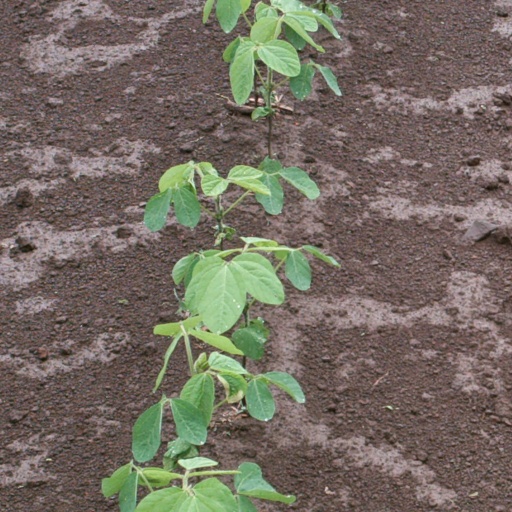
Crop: soybean